Werner van den Valckert

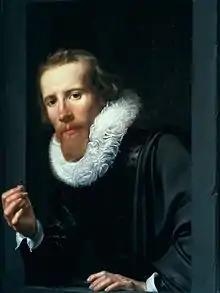

Werner van den Valckert (ca. 1585 - after 1635) was a Dutch Golden Age painter and engraver.